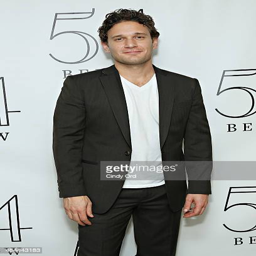
person poses backstage after a performance at 54 below